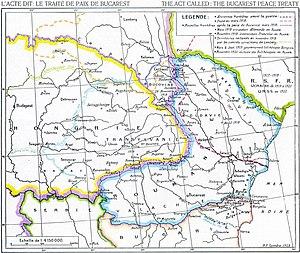
Traité de Bucarest, 1918
Le front roumain, composante du front de l'Est durant la Première Guerre mondiale, met aux prises les forces de la Quadruplice d'une part, qui comprend des armées bulgare, austro-hongroise, ottomane et allemande, et d'autre part l'armée roumaine soutenue par l'armée impériale russe et par la mission logistique française du général Berthelot. Après bien des atermoiements entre 1914 et 1916, notamment dus au fait que le royaume roumain appartient nominalement au système d'alliance mis en place par l'Allemagne, les responsables politiques du royaume rompent avec les puissances centrales durant l'été 1916, à la faveur de l'offensive russe sur le front austro-hongrois. Multipliant les erreurs, les militaires roumains se montrent rapidement impuissants à contenir l'offensive concertée des puissances centrales et à défendre efficacement la capitale. Ainsi, à la fin de l'année 1916, les unités roumaines, épaulées par des troupes russes, se maintiennent en Moldavie, mais, au fil des mois, ce soutien devient de plus en plus illusoire, et à la fin de l'année 1917, les Roumains sont obligés de demander l'armistice et de signer une paix de défaite avec les puissances centrales.
Le traité de Bucarest est le traité de paix entre la Roumanie et les membres de la Quadruplice : l'Empire allemand, l'Autriche-Hongrie, la Bulgarie et l'Empire ottoman. Ce traité est officiellement signé le 7 mai 1918, six mois après l'armistice du 9 décembre 1917 entre les belligérants, lui-même consécutif à l'effondrement de l'armée russe. Imposé par les puissances centrales alors victorieuses sur ce front, le traité de Bucarest oblige le roi roumain Ferdinand, entré en guerre durant l'été 1916, à plier devant les exigences du Reich et de ses alliés, sous peine de voir son royaume partagé entre la Bulgarie et l'Autriche-Hongrie. Paix de défaite, le traité se solde pour la Roumanie par une forte tutelle du Reich sur l'économie du royaume, mais ses pertes territoriales au profit de ses vainqueurs sont limitées et plus que compensées par l'union avec la République démocratique moldave qui s'était fraîchement émancipée de l'ancien Empire russe disloqué. Pendant six mois, la vie du royaume est soumise aux clauses du traité mais, la situation politique et militaire des puissances centrales se dégradant durant l'automne 1918, l'application du traité est rapidement remise en cause.